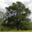
Label: oak_tree